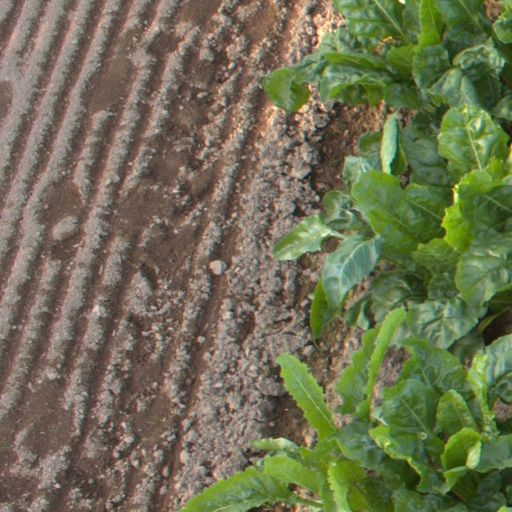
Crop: sugar beet